Avdo Karabegović Hasanbegov

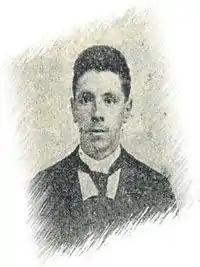
Drawing of Avdo Karabegović Hasanbegov

Avdo Karabegović Hasanbegov (1878–1900) was a Bosnian poet. He was the cousin of the poet S. Avdo Karabegović, who adopted the letter "S." as his first initial, which stood for "Srbin" (Serb), partly to distinguish himself from his cousin. Karabegović secretly taught Hasanbegov the Latin alphabet against the wishes of Hasanbegov's father, who had forbidden him from receiving a Western education. After Hasanbegov began publishing in pro-Serb periodicals in the Latin alphabet, his home was attacked by a mob.